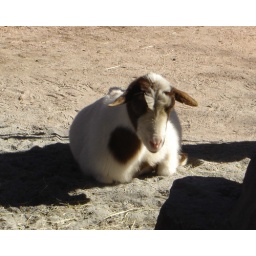
This little guy was so cute sleeping in a sunbeam. Animal Kingdom petting zoo.